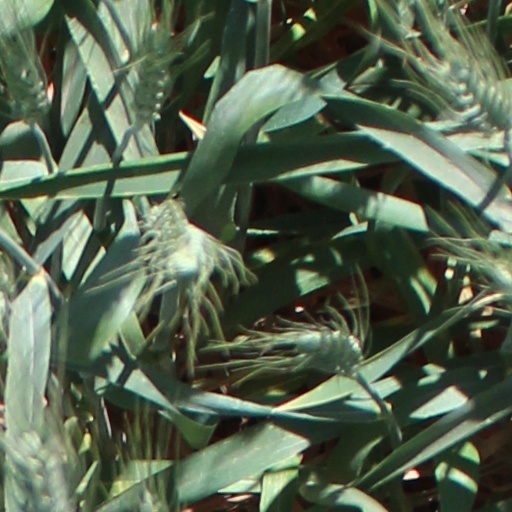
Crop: wheat